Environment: real
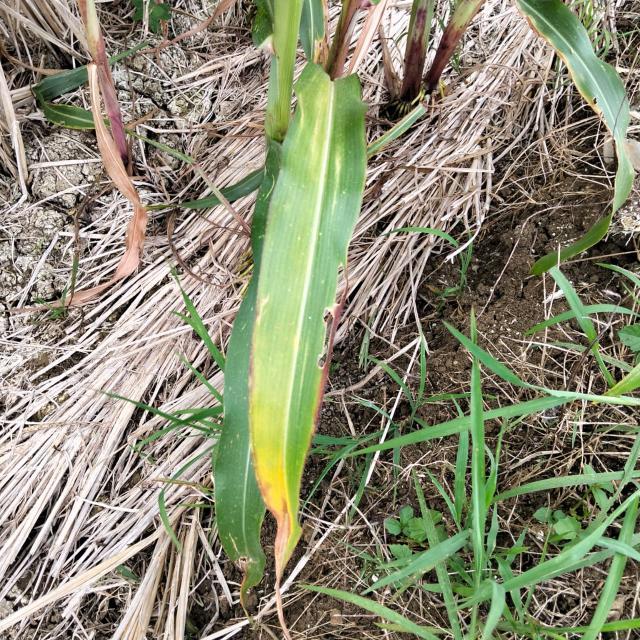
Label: potassium_deficiency